Life of Buddha in art

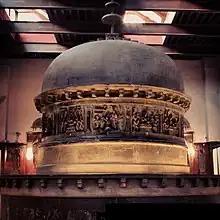
The Sikri stupa, Gandharan, largely a reconstruction, apart from the middle section, with 13 scenes from Buddha's life

Siddharta then embarked on a period as a wandering ascetic, according to many accounts studying under two gurus before leaving them, firstly Āḷāra Kālāma, then Uddaka Rāmaputta. He tried living extremely austerely, fasting with great rigour. Images of the "Fasting Buddha", visibly malnourished, appear at various points in Buddhist art, but are absent at other times and places. They are typically single figures, in a meditating posture. There are a number from Gandhara, but few from South Asia thereafter. They then appear in China and more recently South-East Asia.